Middle East Broadcasting Networks

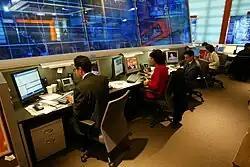
Newsroom

In the restructuring and relaunch of Alhurra TV, the station has increased its newscasts from 4 to 12 hours each day delivered by an all-new lineup of news anchors and news programs, and incorporated live broadcasts from new studios near Washington D.C. and Dubai. Alhurra also has introduced news segments on issues related to North Africa and taking a deeper dive into news stories from the U.S. New programs include “Debatable,” a weekly show presented by Ibrahim Issa, that discusses in depth critical analysis of political Islam; “Word of Truth,” a weekly show presented by Joumana Haddad, that provides a platform for silenced intellectual voices to share ideas marginalized in Arab countries; “Free Islam,” presented by Islam al-Buhairi, exploring enlightenment values and adapting them and incorporating them into “free, moderate Islam” as part of daily life; “Sam and Ammar,” a weekly show hosted by two liberal intellectuals who share their unfiltered and cutting edge views on current affairs and spotlight Washington's political and economic decisions that impact the MENA region; “Investigative Reports,” a weekly show that aims to conduct deep investigative reports from an all-new investigative news unit; “The Talk is Syrian,” a weekly show that examines the ongoing conflict in Syria; “Decision’s Capital,” a weekly show analyzing US foreign policy.